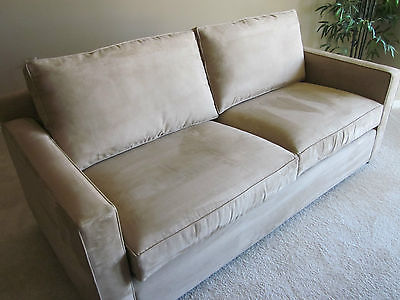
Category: sofa